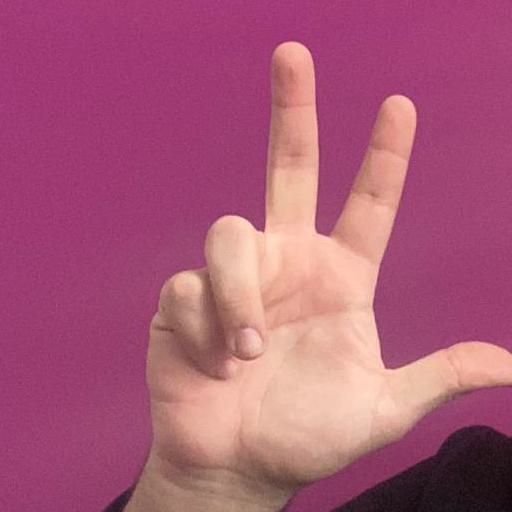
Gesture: three2